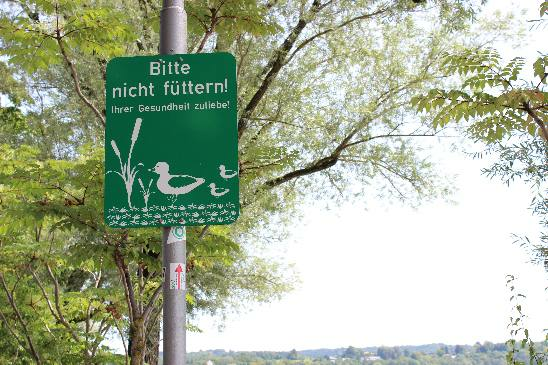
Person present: No